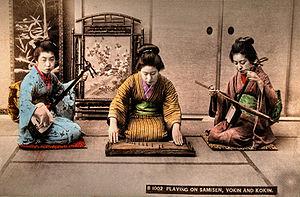
La musique japonaise regroupe tous les genres de musique de la sphère japonaise, depuis la préhistoire jusqu’à nos jours. Si l’on trouve dès les premiers temps de la civilisation nippone des instruments vernaculaires, notamment au sein des communautés aborigènes aïnous, il est clair qu’une grande partie de la musique insulaire est d’inspiration chinoise et coréenne. Toutefois, le Japon a su rapidement développer des styles originaux et se détacher du modèle sino-coréen.
Une geisha, aussi appelée geiko ou geigi, est au Japon une artiste et une dame de compagnie, qui consacre sa vie à la pratique artistique raffinée des arts traditionnels japonais pour des prestations d'accompagnement et de divertissement, pour une clientèle très aisée. Elle cultive le raffinement artistique dans divers domaines tels que l'habillement en kimono, la musique classique, la danse, les rapports sociaux et la conversation, des jeux... Le mot « geisha » peut s’interpréter comme « personne d’arts » ou « femme qui excelle dans le métier de l'art ».